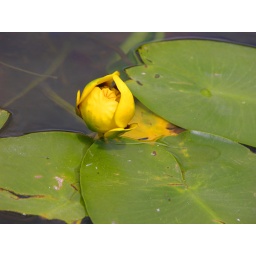
A yellow water lily in Itasca State Park, Minnesota.